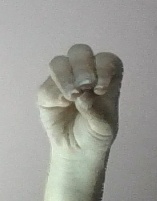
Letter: ha